Olga Benário Prestes

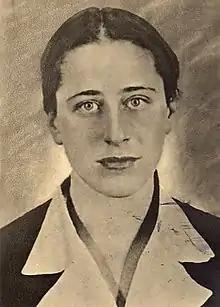
Olga Benário Prestes

Olga Gutmann Benário was born in Munich to a Jewish family. Her father, Leo Benário, was a Social Democrat lawyer, and her mother, Eugenie (Gutmann), was a member of Bavarian high-society. In 1923, aged fifteen, she joined the Communist Youth International and her activities with the group (including putting up posters) led local police to register her as a "communist agitator".